Kristina Olsen

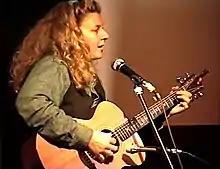
Olsen in 1997

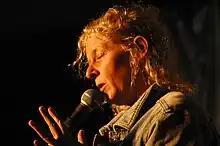
Kristina Olsen performs at Blue Mountains Music Festival, Katoomba NSW Australia, in March 2006

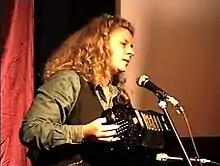
Olsen accompanying herself on English concertina

Kristina Olsen (born May 26, 1957) is an American folk singer-songwriter and multi-instrumentalist who also incorporates influences from acoustic blues. As at 2022 she has released 13 albums (four on the recognised independent label Philo Records); all of her Philo albums achieved between 3 and 4 stars (represented as dog bones) in the 1998 "MusicHound Folk:Essential Album Guide". On her Philo albums her accompanying musicians include U.S. guitarist Nina Gerber while several of her later albums include collaborations with the Australian cellist Peter Grayling. Her 2014 album "Chemistry" is a collaboration with U.S. guitarist Peter Snell who has previously worked with the well known songwriter and performer Lyle Lovett. Olsen is also noted for her extensive touring schedule both nationally and internationally.